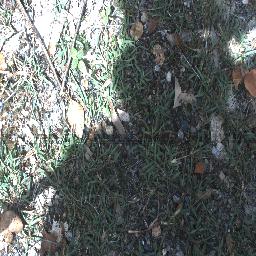
Label: negative